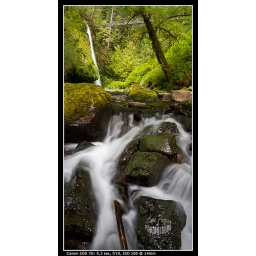
Along the Oregon coast East of Siletz Bay. Note the suspension bridge in the background used getting here.